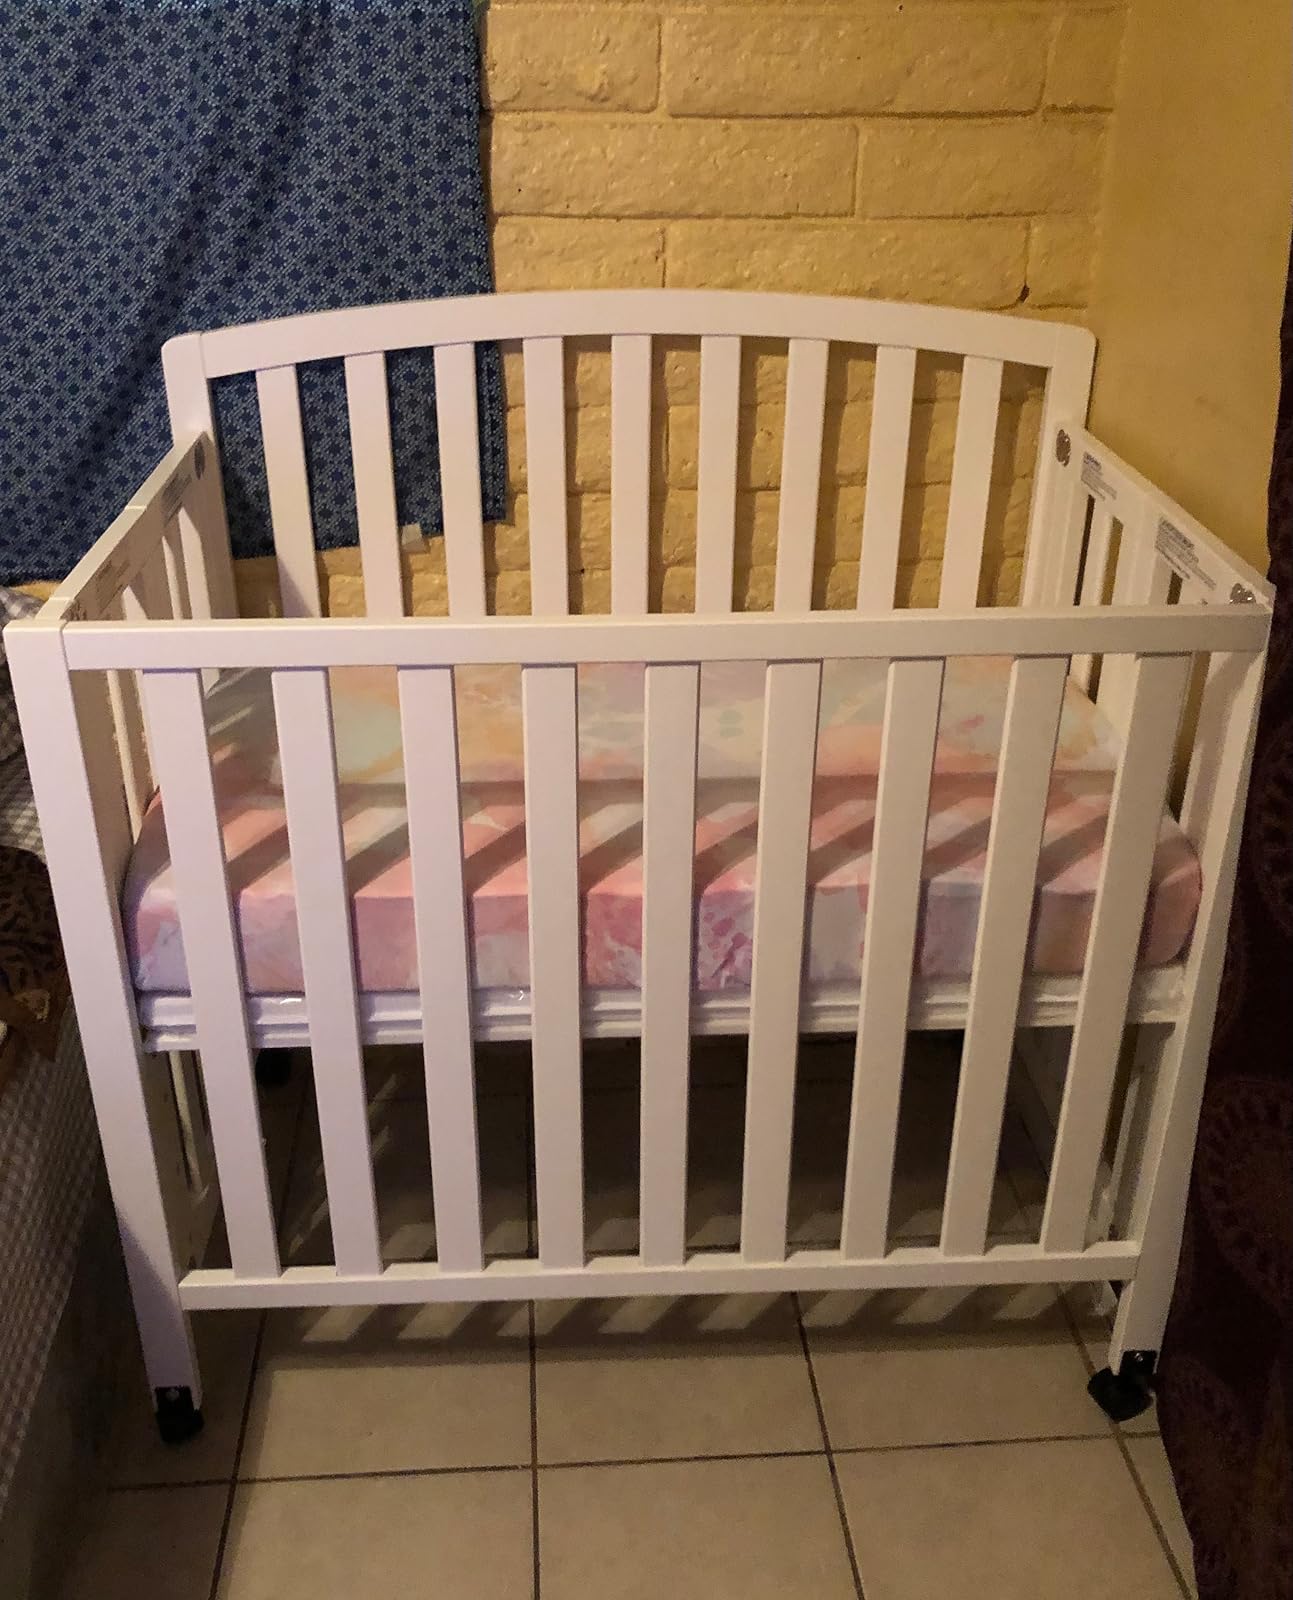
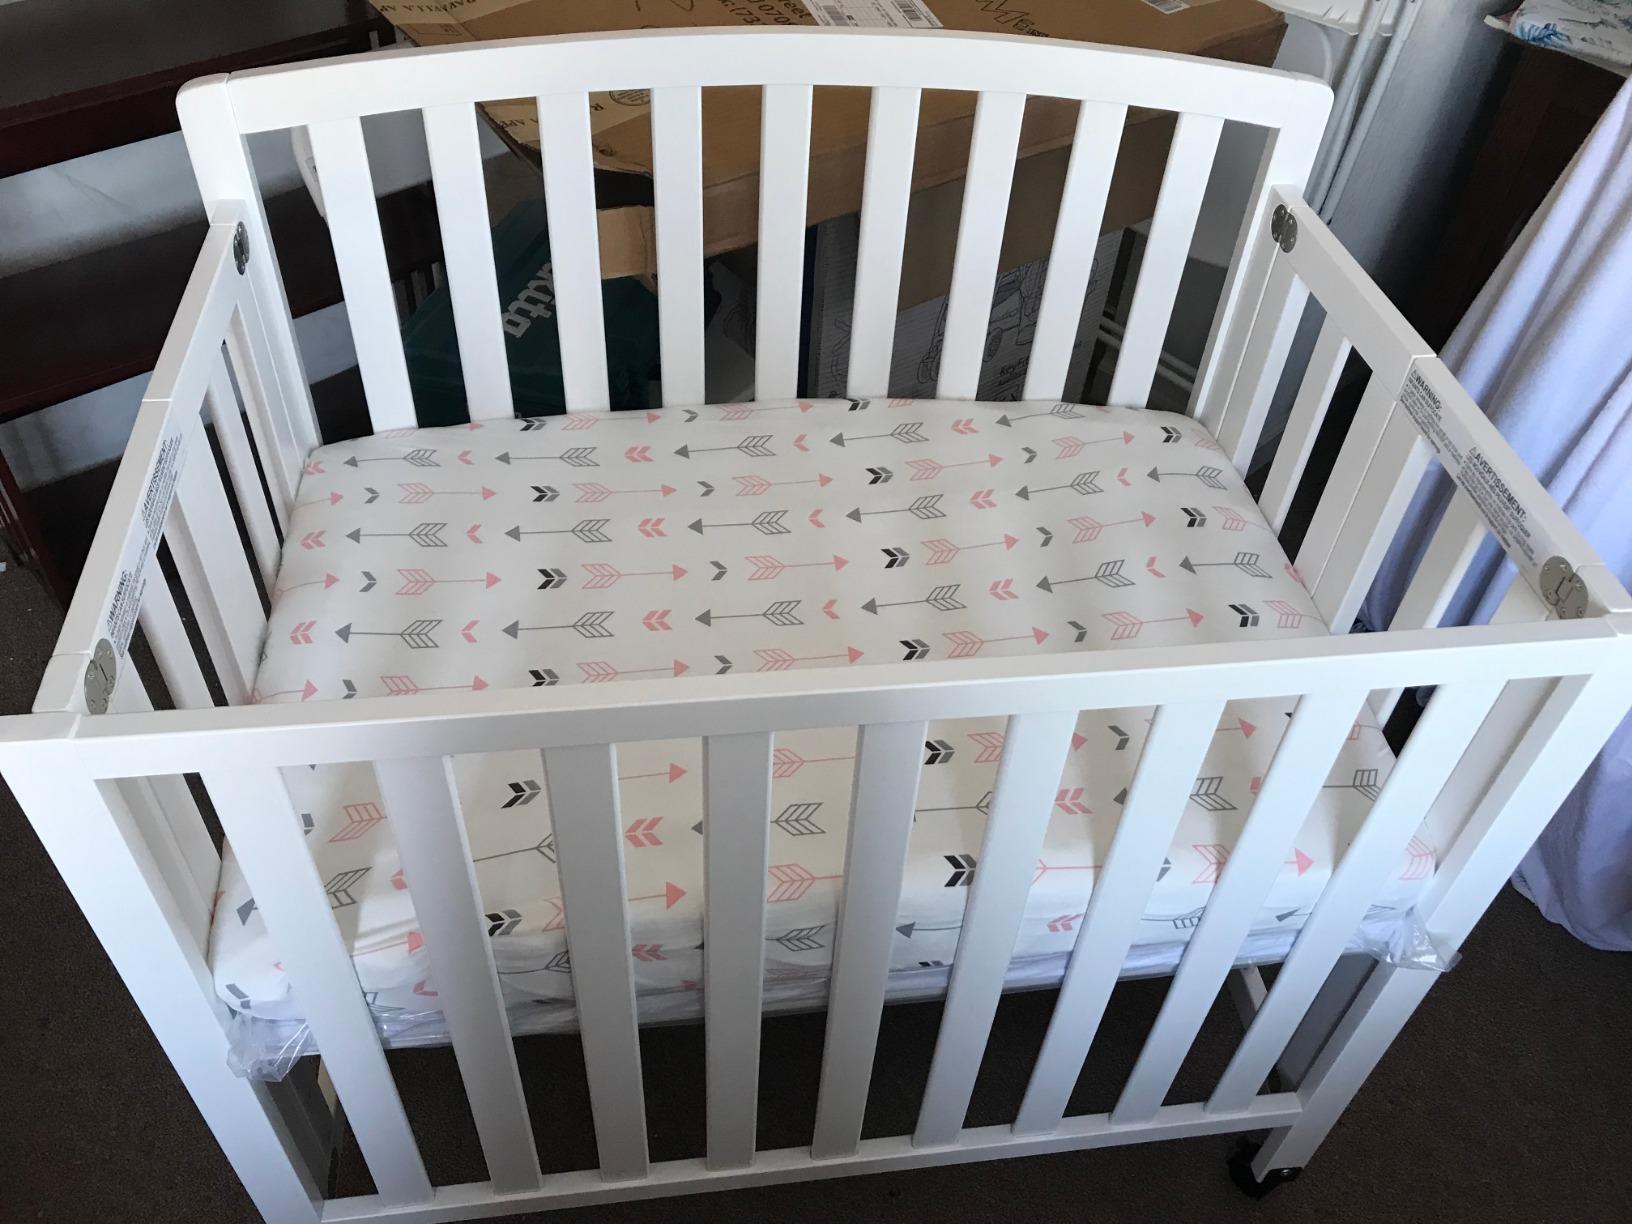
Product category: products_crib
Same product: yes